Darwinius

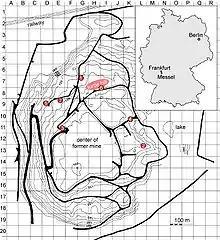
Map showing where "Darwinius" (6) and other primates have been found in the Messel pit

The events regarding the original unearthing of the fossil are not clear, though some facts are known. It was found at the Messel pit in 1983, a disused shale quarry noted for its astonishing fossil preservation, near the village of Messel about southeast of Frankfurt am Main in Germany. The fossil came as a slab and partial counter slab and was expertly prepared by encasing each slab in resin using the transfer technique necessary to conserve Messel fossils. At some point the slab and counter slab went separate ways. The counter slab was incorporated in a composite of fabricated parts to represent a complete specimen and arrived at a private Wyoming museum in 1991. Analysis by Jens Franzen of the Natural History Museum of Basel, Switzerland revealed the mixed actual and faked nature of this slab. A comparison of the two slabs indicates that the forger had access to the whole fossil.